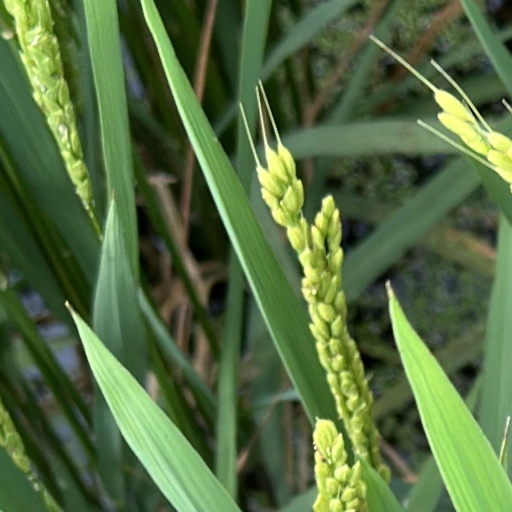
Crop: rice